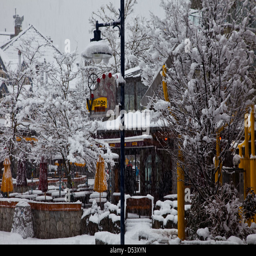
a city on a snowy winter morning